Halifax Explosion Memorial Sculpture

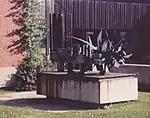
The sculpture viewed from the northwest in 1985

The sculpture was made of steel, iron, bronze and wood. Measuring 15 by 7 feet, it consisted of four parts. The first was a ball of jagged curved steel blades facing the street which symbolized the explosion. An actual fragment from the "Mont-Blanc" ammunition ship was attached to the base. The second part faced north and used bronze and battered wood to symbolize the human cost of the tragedy. It included a bronze casting with the outline of a doll symbolizing the hundreds of children who died. A third part facing south included a battered cogwheel representing industry and a bronze casting of a flower representing life. The fourth part, closest to the library, was a circular vertical column of uniform steel rods depicting the rebirth of the city.